Žiče Charterhouse

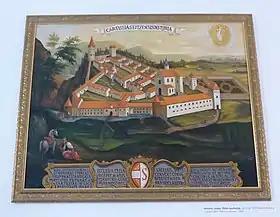
The Žiče Charterhouse in 1730

The following legend is a pseudoetymology of the monastery name. When the Margrave of Styria Ottokar III returned from the Second Crusade, he wished for some relaxation and therefore visited Leopold from Gonobitz to go hunting on Mount Konjice. Coincidentally he came to a shady hollow in the south part of the mountain, where suddenly an extremely white hind appeared in front of him. He followed it as bewitched on his horse, but because he was not able to catch it he fell asleep in the shade on the hot summer afternoon (on St. John the Baptist's day). A man in a white fur coat appeared in his dream and revealed himself as St. John the Baptist, ordering him to build a monastery on this place. At that moment a rabbit jumped into Ottokar's lap because it was frightened by the hunter's screaming. The saint's image disappeared and Ottokar shouted: "A rabbit, look, a rabbit!" Because of this rabbit the monastery was called "Seiz Charterhouse" (the Slovenian pronunciation of rabbit, "zajec", is written Seiz in German) for a long time and has the initial "S" in its coat of arms.